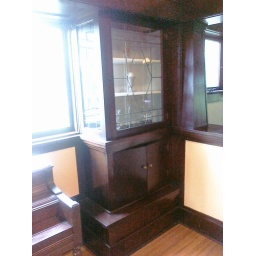
Leaded glass window looks out over the North-side gardens.